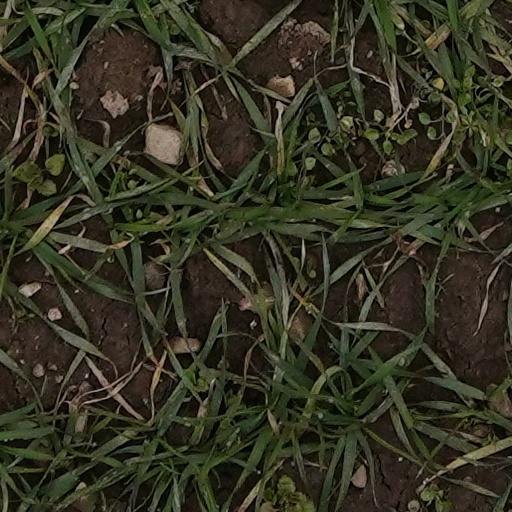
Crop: wheat